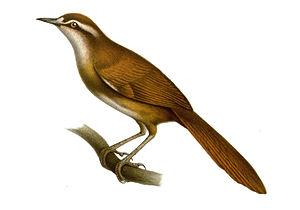
La Mégalure calédonienne est une espèce de passereaux de la famille des Locustellidae.